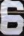
Number: 6